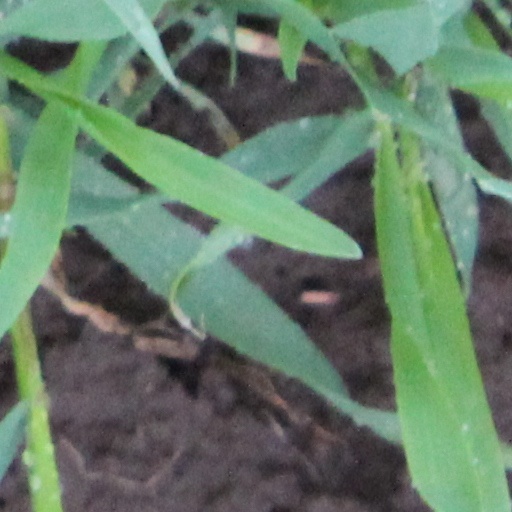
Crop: wheat